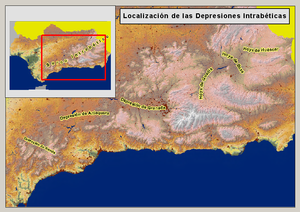
Située à l'extrémité méridionale de la péninsule Ibérique, l'Andalousie occupe une superficie de 87 268 km², qui en fait la deuxième communauté autonome espagnole la plus vaste après la Castille et León. Elle s'étend sur tout le sud du pays, et possède des côtes sur l'océan Atlantique et la mer Méditerranée.